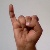
The image shows a hand gesture representing the letter 'I' in Indian Sign Language.